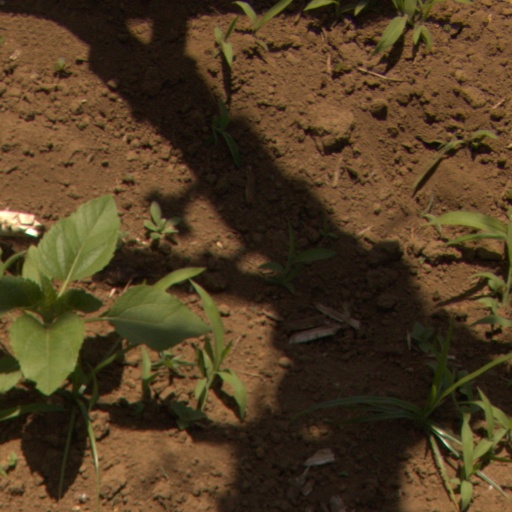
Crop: Jerusalem artichoke